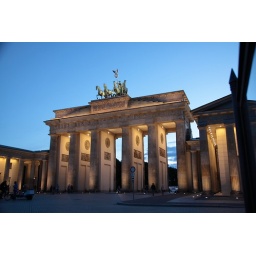
Resting against a street sign - think it worked ok